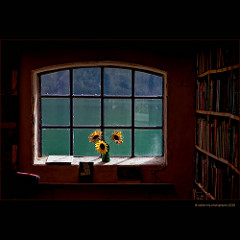
Flower: sunflower